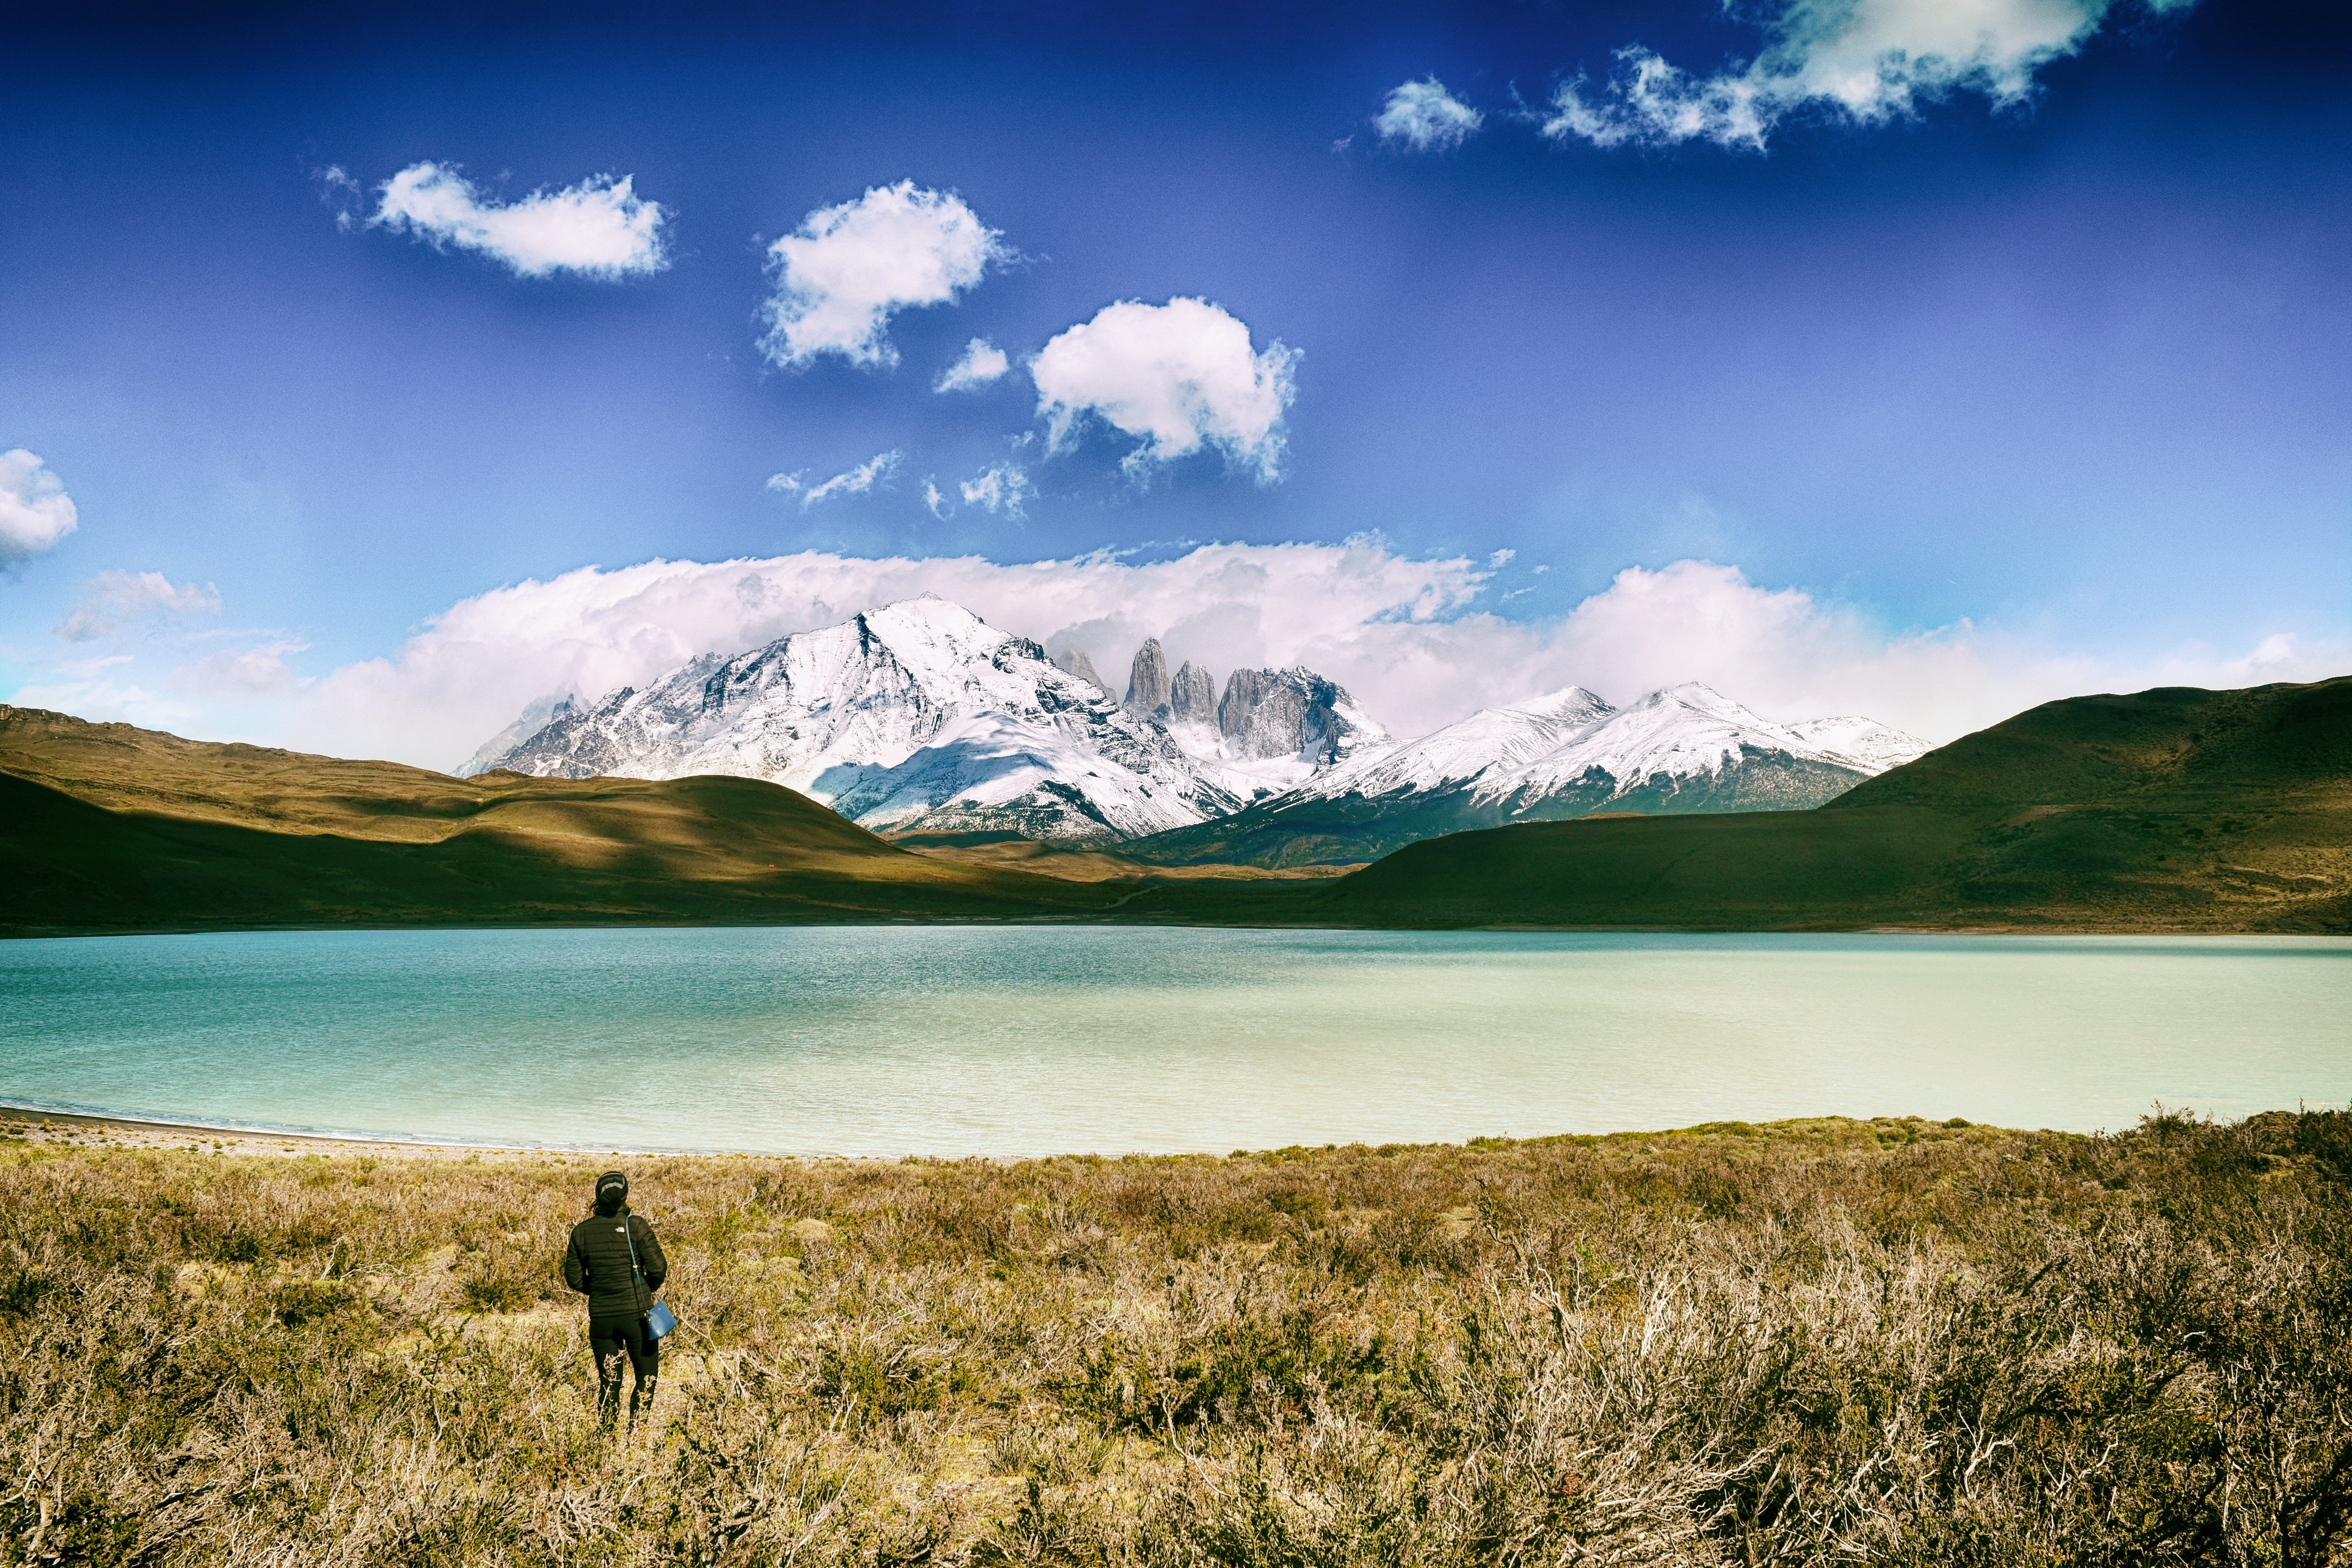
landscape, water, nature, horizon, wilderness, person, mountain, cloud, field, meadow, morning, hill, lake, adventure, valley, mountain range, reflection, reservoir, back, grassland, plateau, fell, loch, atmospheric phenomenon, mountainous landforms